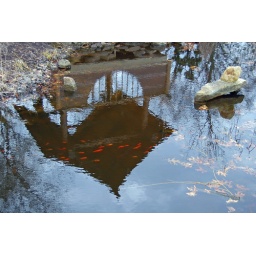
A pagoda style gazebo reflection on the Koi pond at Ogden Gardens. (see the fish swimming in the shadow)